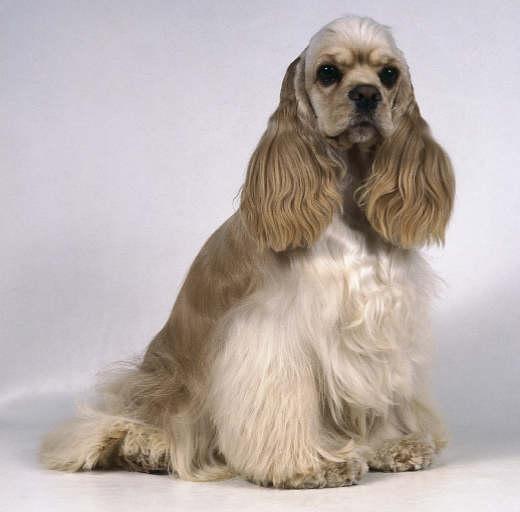
cocker_spaniel